Zhenjiang

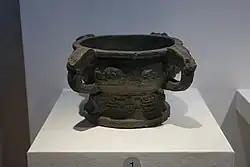
Replica of the Yihouce Gui, whose inscription documents early Zhou control south of the Yangtze.

A part of Zhenjiang was held by Ce, Marquess of Yi, under the early Zhou dynasty. It was subsequently known as Zhufang and Guyang. After the unification of China by Shi Huangdi of Qin in 221BC, the area was organized as the county (xian) of Dantu. One Chinese legend relates that the site's fengshui was so advantageous that the First Emperor ordered 3000 prisoners to dig a tunnel through one of its hills to dissipate its qi. In the middle of the 3rd centuryBC, Dantu was elevated to the status of a commandery (jun).